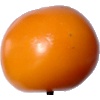
Label: Tomato Yellow 1